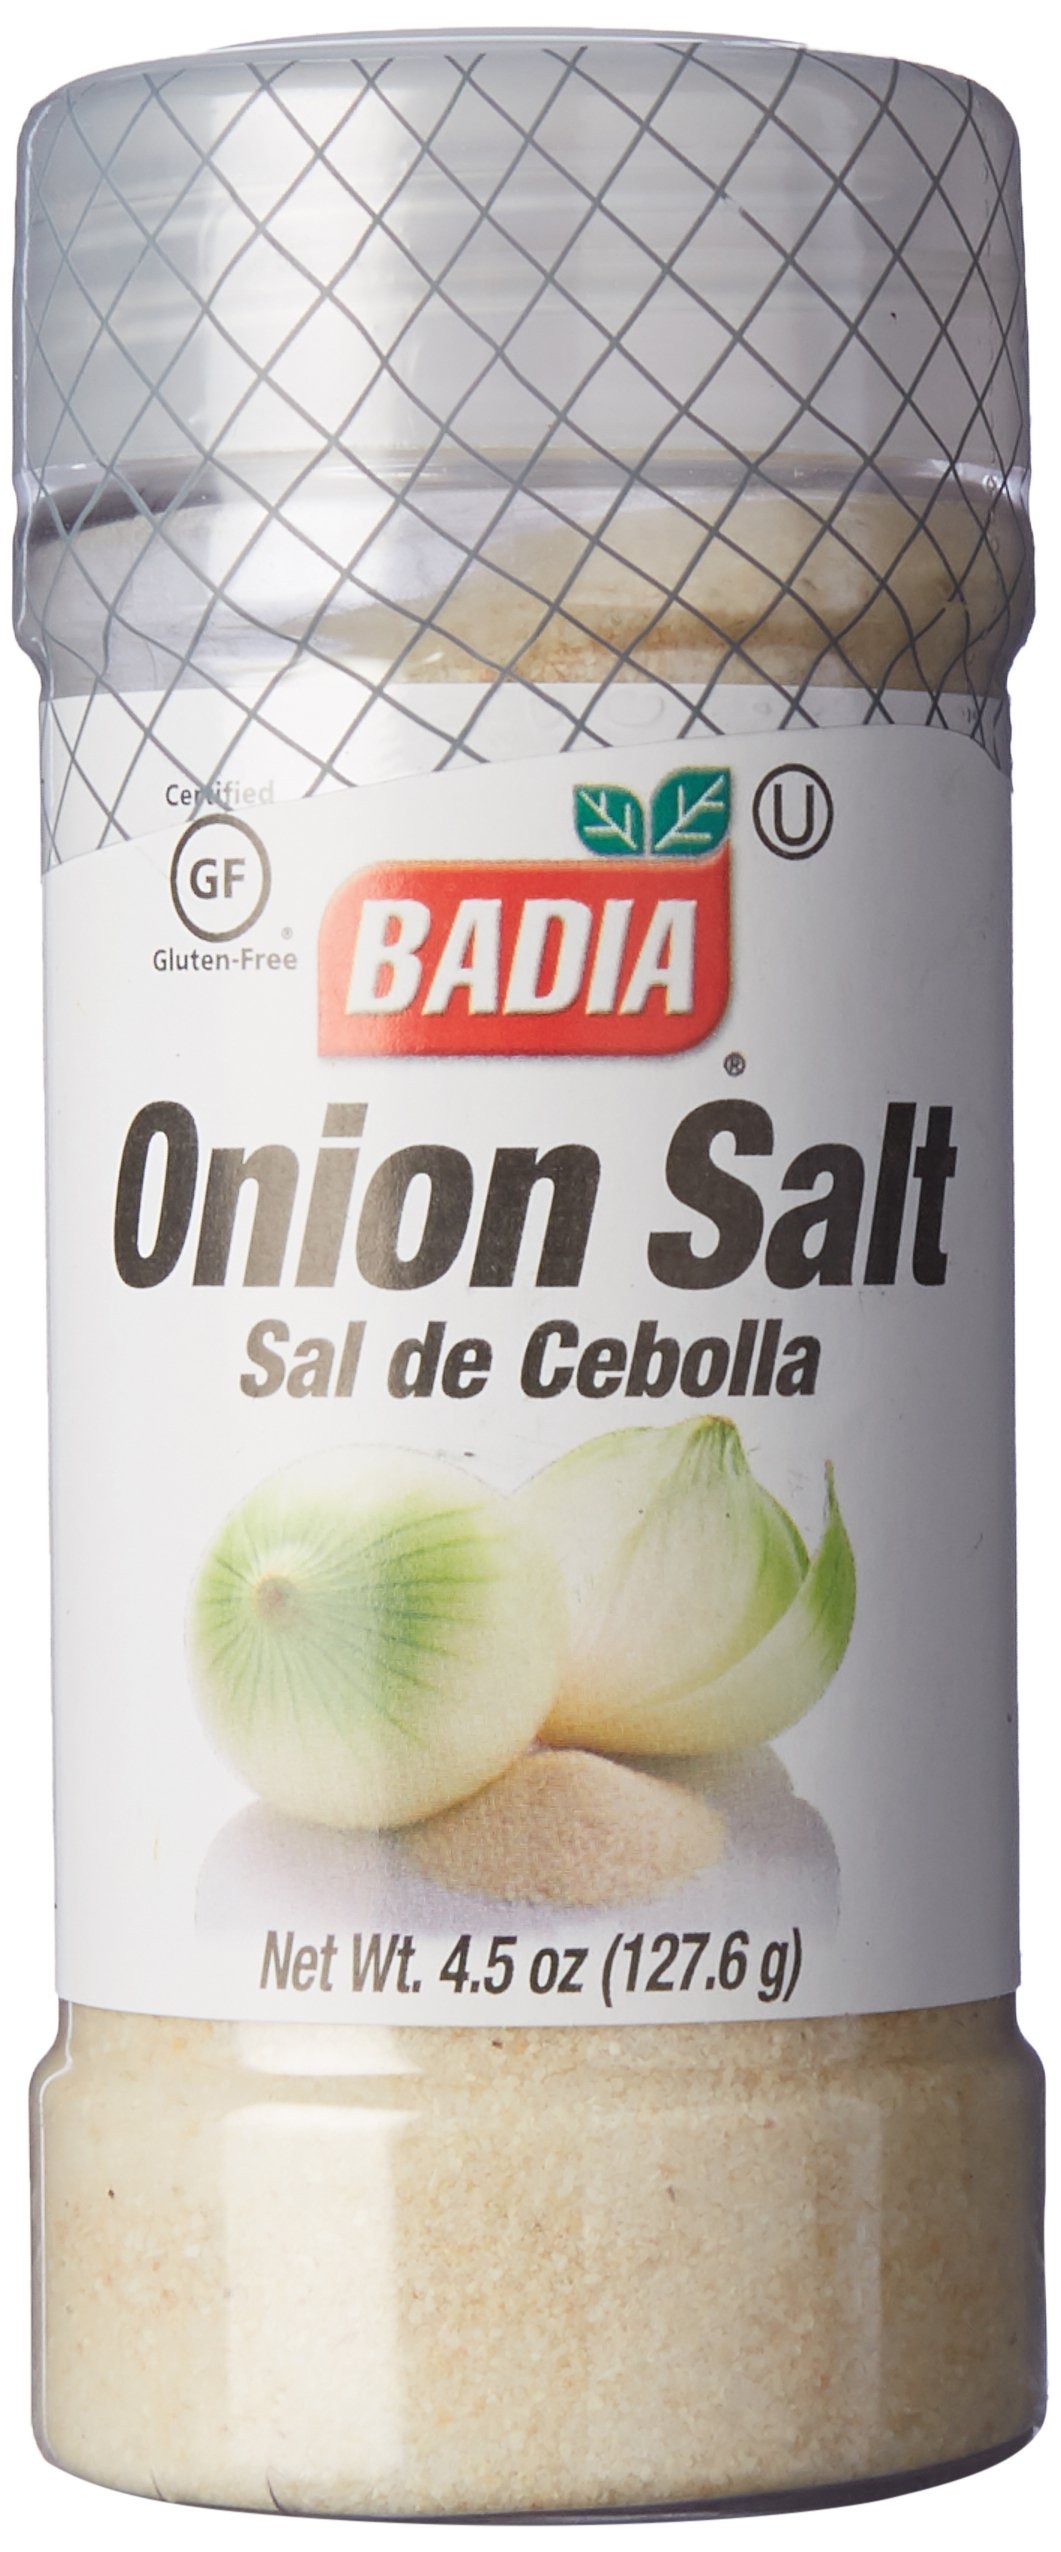
Item Name: Onion Salt – 4.5 oz
Bullet Point 1: Onion is one of the most important culinary ingredients in every kitchen. Its characteristic strong flavor when raw makes it a great addition to salads;
Bullet Point 2: Its sweet flavor when cooked is essential for meats, poultry, seafood and all kind of side dishes.
Bullet Point 3: McCormick Onion Salt is always made from California-grown onions and Savory, toasty onion flavor.
Bullet Point 4: Convenient pantry staple makes dinner preparation a cinch, Birch & Meadow Onion Salt in resealable bag, Use in roasts, soups & sauces
Bullet Point 5: Add to eggs, marinades & more, Ingredients you can't wait to share with family and friends, Packaged in the USA
Value: 4.5
Unit: Ounce

Price: 9.96